Jarryd Hayne

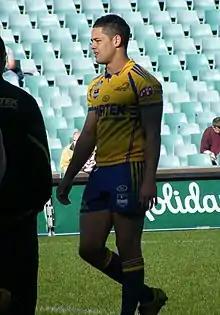
Hayne playing for Parramatta in 2008.

He started the season at centre but later moved to fullback due to an injury to Luke Burt and scored 12 tries, including the winning try against the New Zealand Warriors in the First Qualifying Final of the 2007 NRL Finals series. Following Parramatta's close victory against Brisbane in July 2007, Hayne was accused of diving to impede Brisbane's momentum after a heavy hit from Sam Thaiday. Then Brisbane coach Wayne Bennett said "You talk about ethics in our sport. You talk about not laying [sic] on the ground" and then claimed Hayne should be cited for "bringing the game into disrepute." Hayne denied that he dived to deliberately impede Brisbane's momentum and claimed that he was genuinely hurt after the collision with Thaiday. He was never found guilty of any wrongdoing by the NRL Judiciary. In the 2007 Grand Final qualifier, Hayne was again accused of diving when he stayed down and received a penalty for a high shot. Players also accused Hayne of winking after the incident, Clint Newton saying "To lay down like he did and then get up and wink, I don't think that's in the spirit of the game. Straight after he got up, he winked at Dallas Johnson – facing us." Hayne denied the accusations, saying, "I don't engage in that shit, I just score tries and make people happy".